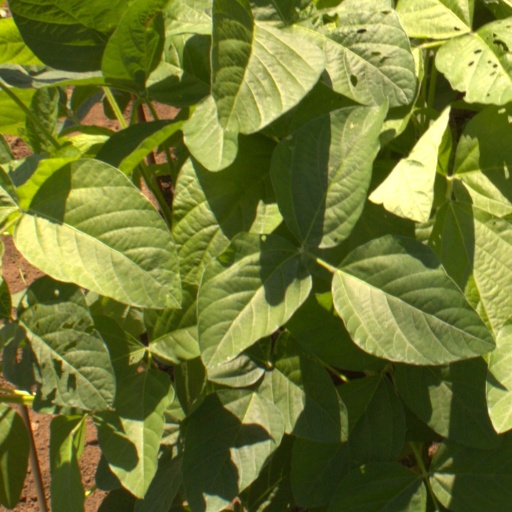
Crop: soybean